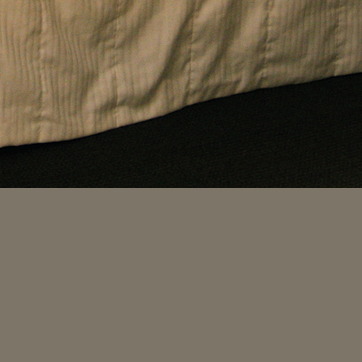
Material: carpet